Arai Ryoichiro

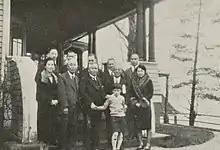
The Arai family at their home in Riverside, Connecticut

Arai Ryoichiro (新井 領一郎) (August 31, 1855 April 10, 1939) was a Japanese businessman. He helped to build trade relationships between the United States and Japan, especially in the silk industry.